Ryo Fukui

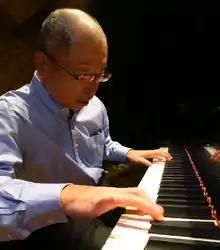
Fukui at the piano, performing at "The Glee"

was a Japanese jazz pianist based in Sapporo. He played regularly at the "Slowboat" jazz club in Sapporo, which he and his wife Yasuko owned. Fukui taught and performed internationally until his death in 2016. His work has seen a spike in popularity after his death, with several reissues of his albums.